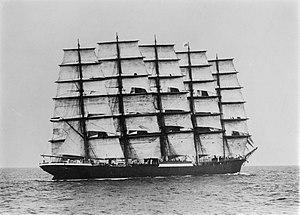
Le navire voilier à cinq-mâts carré marchand allemand „Preussen“ sortant de New York à pleine voile.
Cette page liste des types de bateaux avec un classement par ordre alphabétique. Dans la mesure du possible, les éléments sont illustrés avec une image représentative. Par ailleurs, les bateaux n'ayant pas encore d'article sur l'encyclopédie sont décrits succinctement. Les navires individuels sont classés dans la catégorie Nom de bateau.
Un plan de voile ou plan de voilure est un ensemble de plans et de dessins généralement préparés par un architecte naval qui montre les différentes combinaisons de voiles proposées pour un voilier.